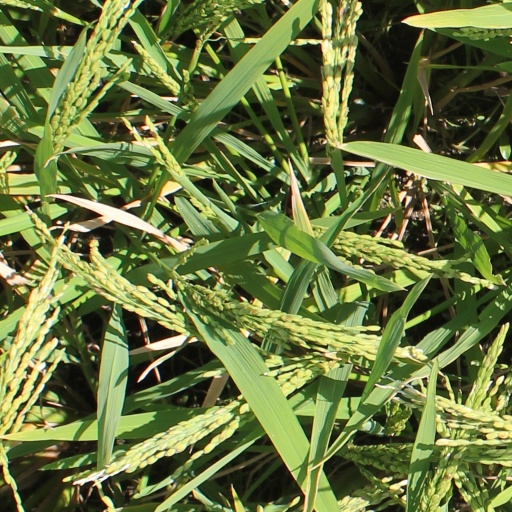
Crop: rice